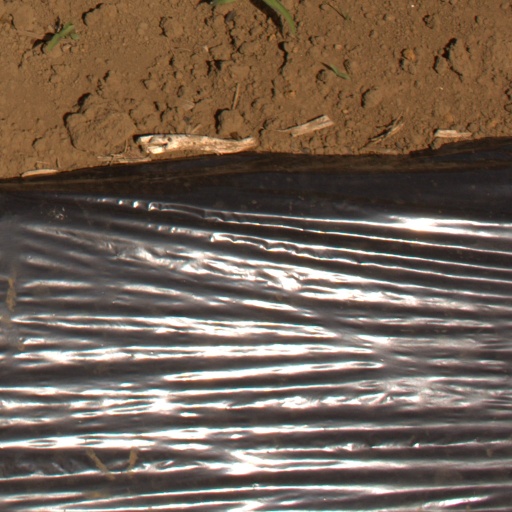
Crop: Jerusalem artichoke